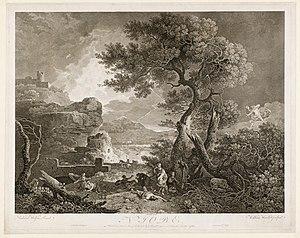
The Destruction of the Children of Niobe, gravure de William Woollett d'après le tableau du même nom de Richard Wilson. Musée national du pays de Galles, inv. NMW A 11412.
L'estampe The Destruction of the Children of Niobe est une gravure d'interprétation réalisée par William Woollett en 1761. C'est une gravure à l'eau-forte et pointe sèche sur cuivre sur cinq états, d'après le tableau éponyme de Richard Wilson qui a été commandée par John Boydell dans le but de convaincre les Français d'importer des estampes britanniques.